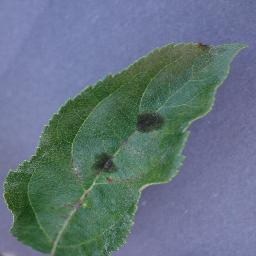
Label: Apple___Apple_scab